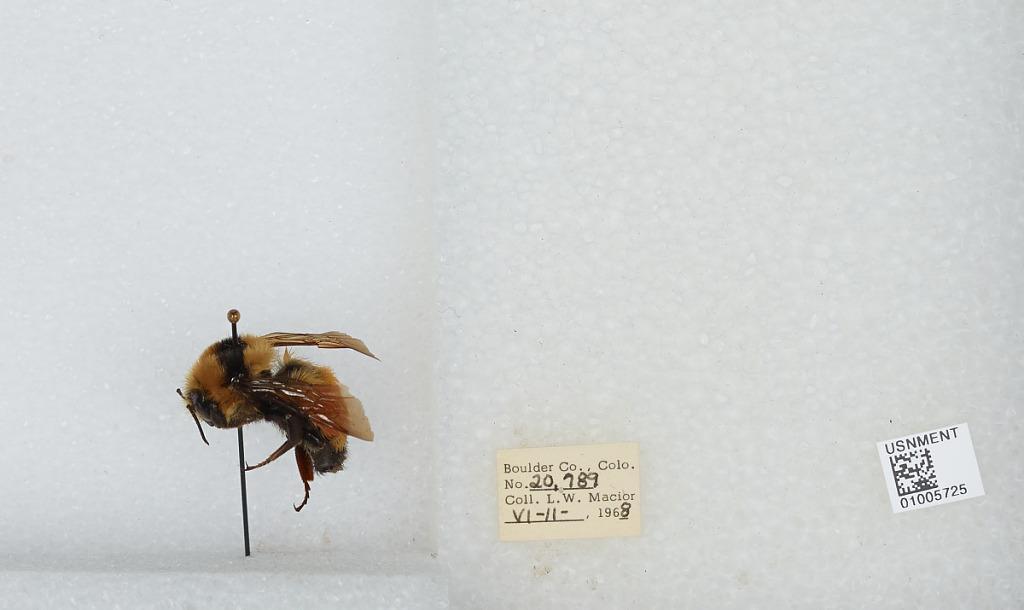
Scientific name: Bombus (Pyrobombus) huntii Greene
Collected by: L. Macior
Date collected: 1968-6-11
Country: United States
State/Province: Colorado
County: Boulder
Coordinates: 40.09, -105.36